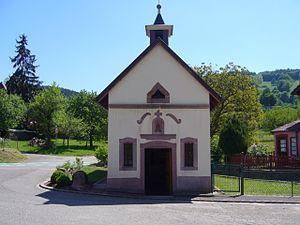
Sainte-Croix-aux-Mines est une commune française située dans le département du Haut-Rhin, en région Grand Est.